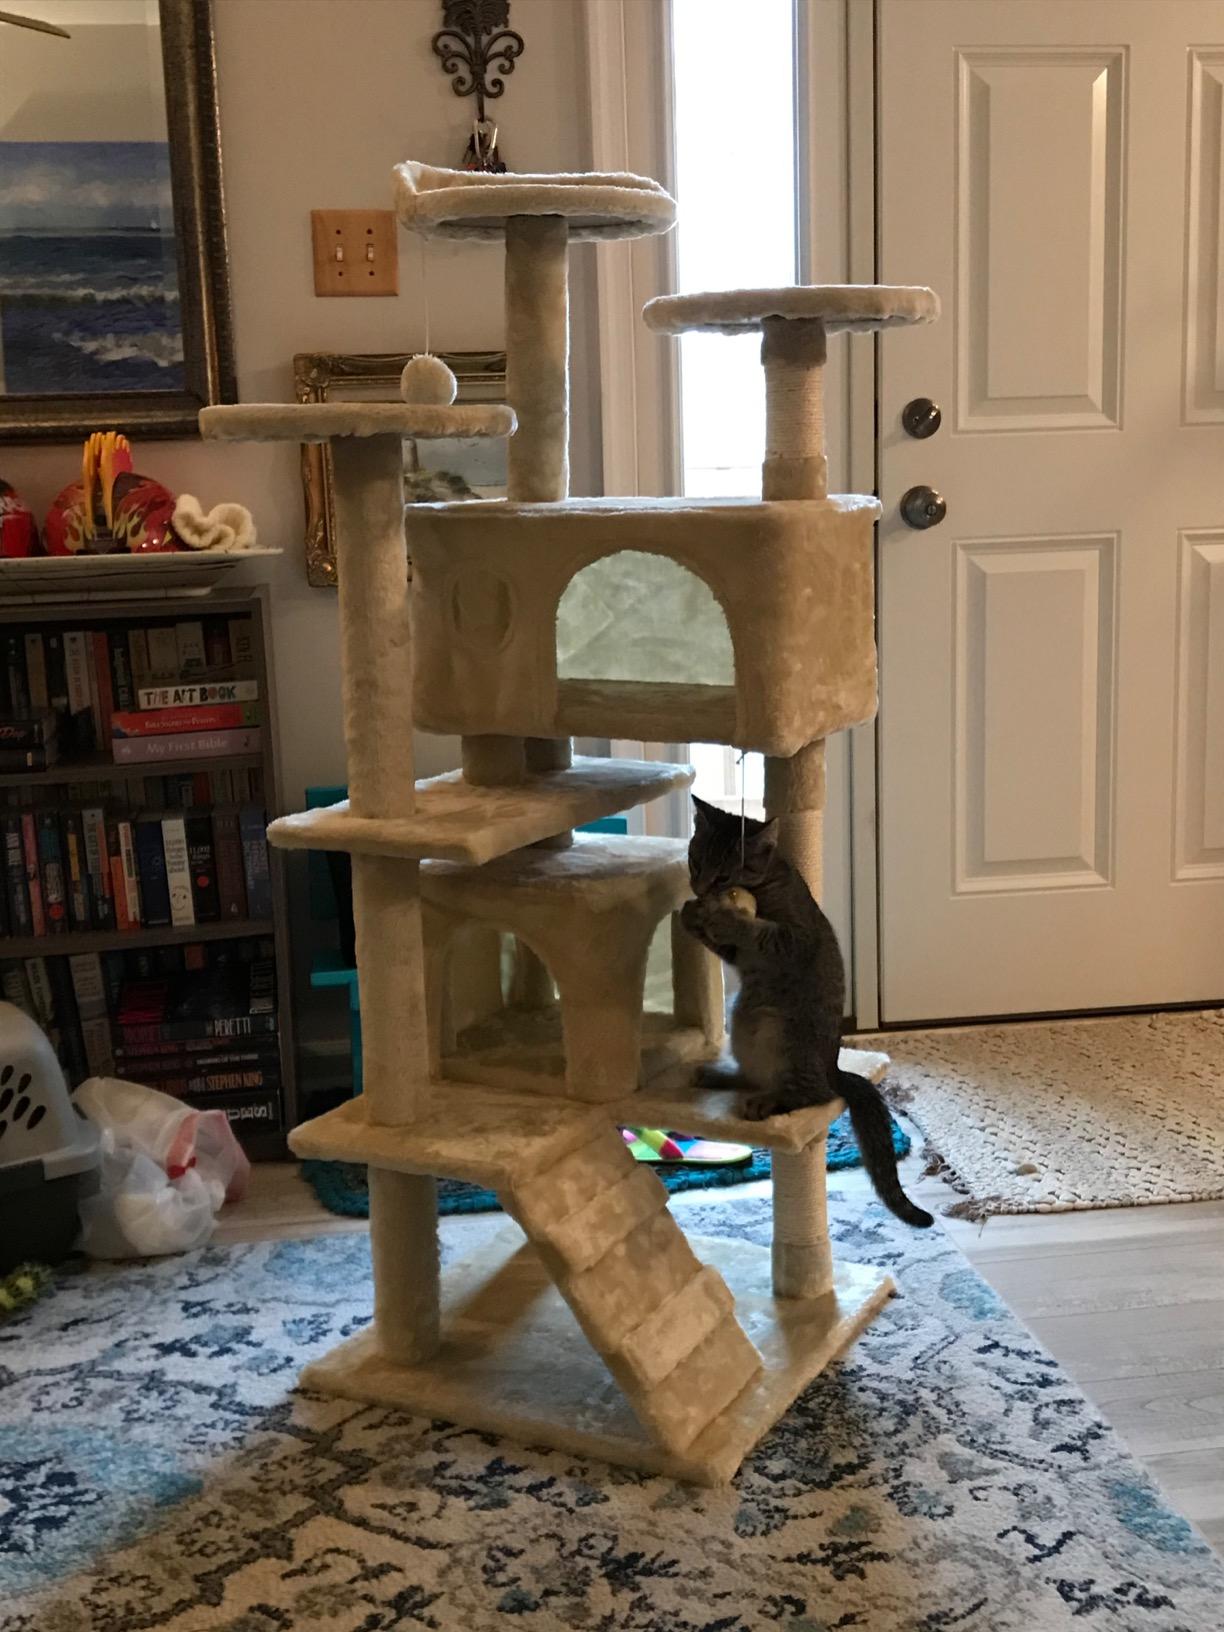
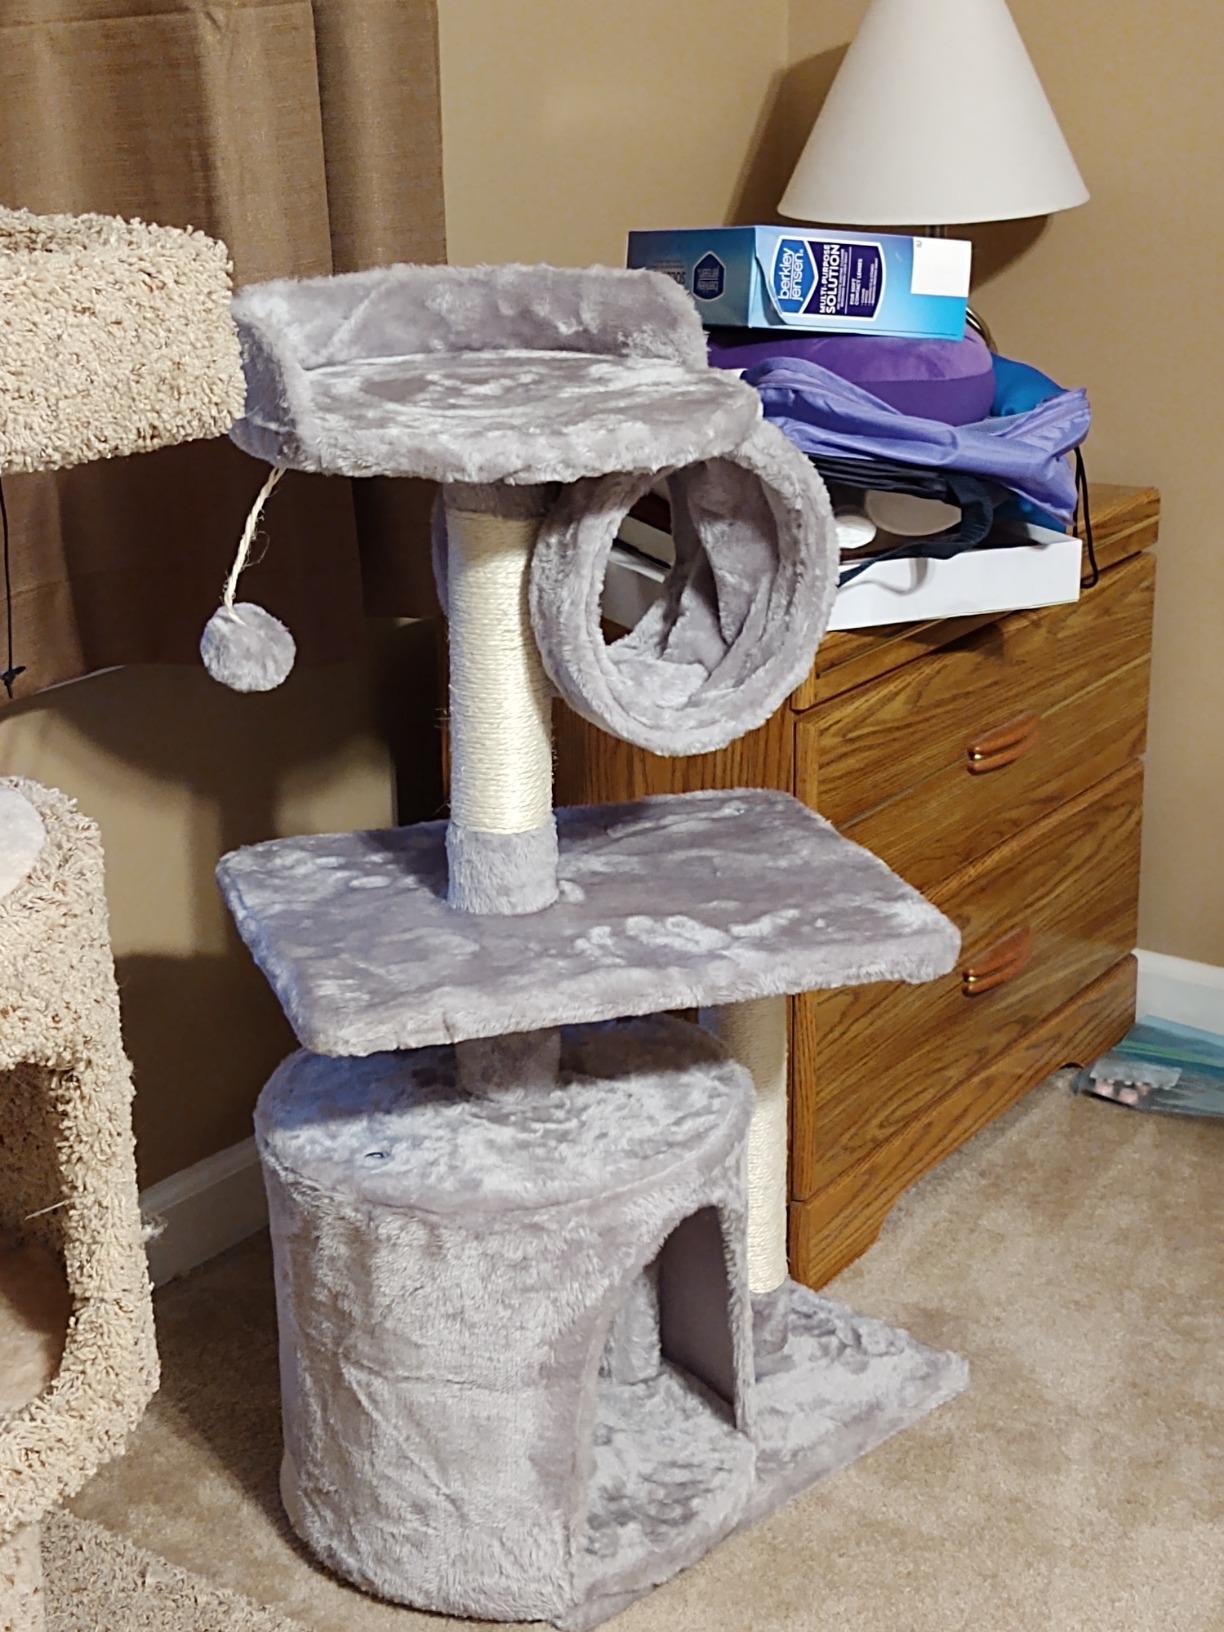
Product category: items_cat tree
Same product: no